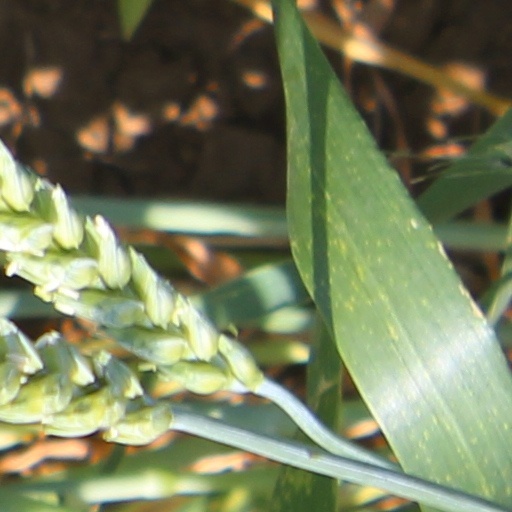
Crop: wheat